337 Devosa

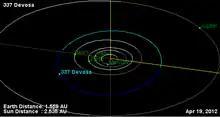
Orbital diagram

337 Devosa is a large Main belt asteroid. It was discovered by Auguste Charlois on 22 September 1892 in Nice. The asteroid is orbiting the Sun at a distance of with a period of and an eccentricity (ovalness) of 0.14. These orbital elements are similar to that of the large asteroid 4 Vesta. The orbital plane of 337 Devosa is tilted at an angle of 7.85° to the plane of the ecliptic.